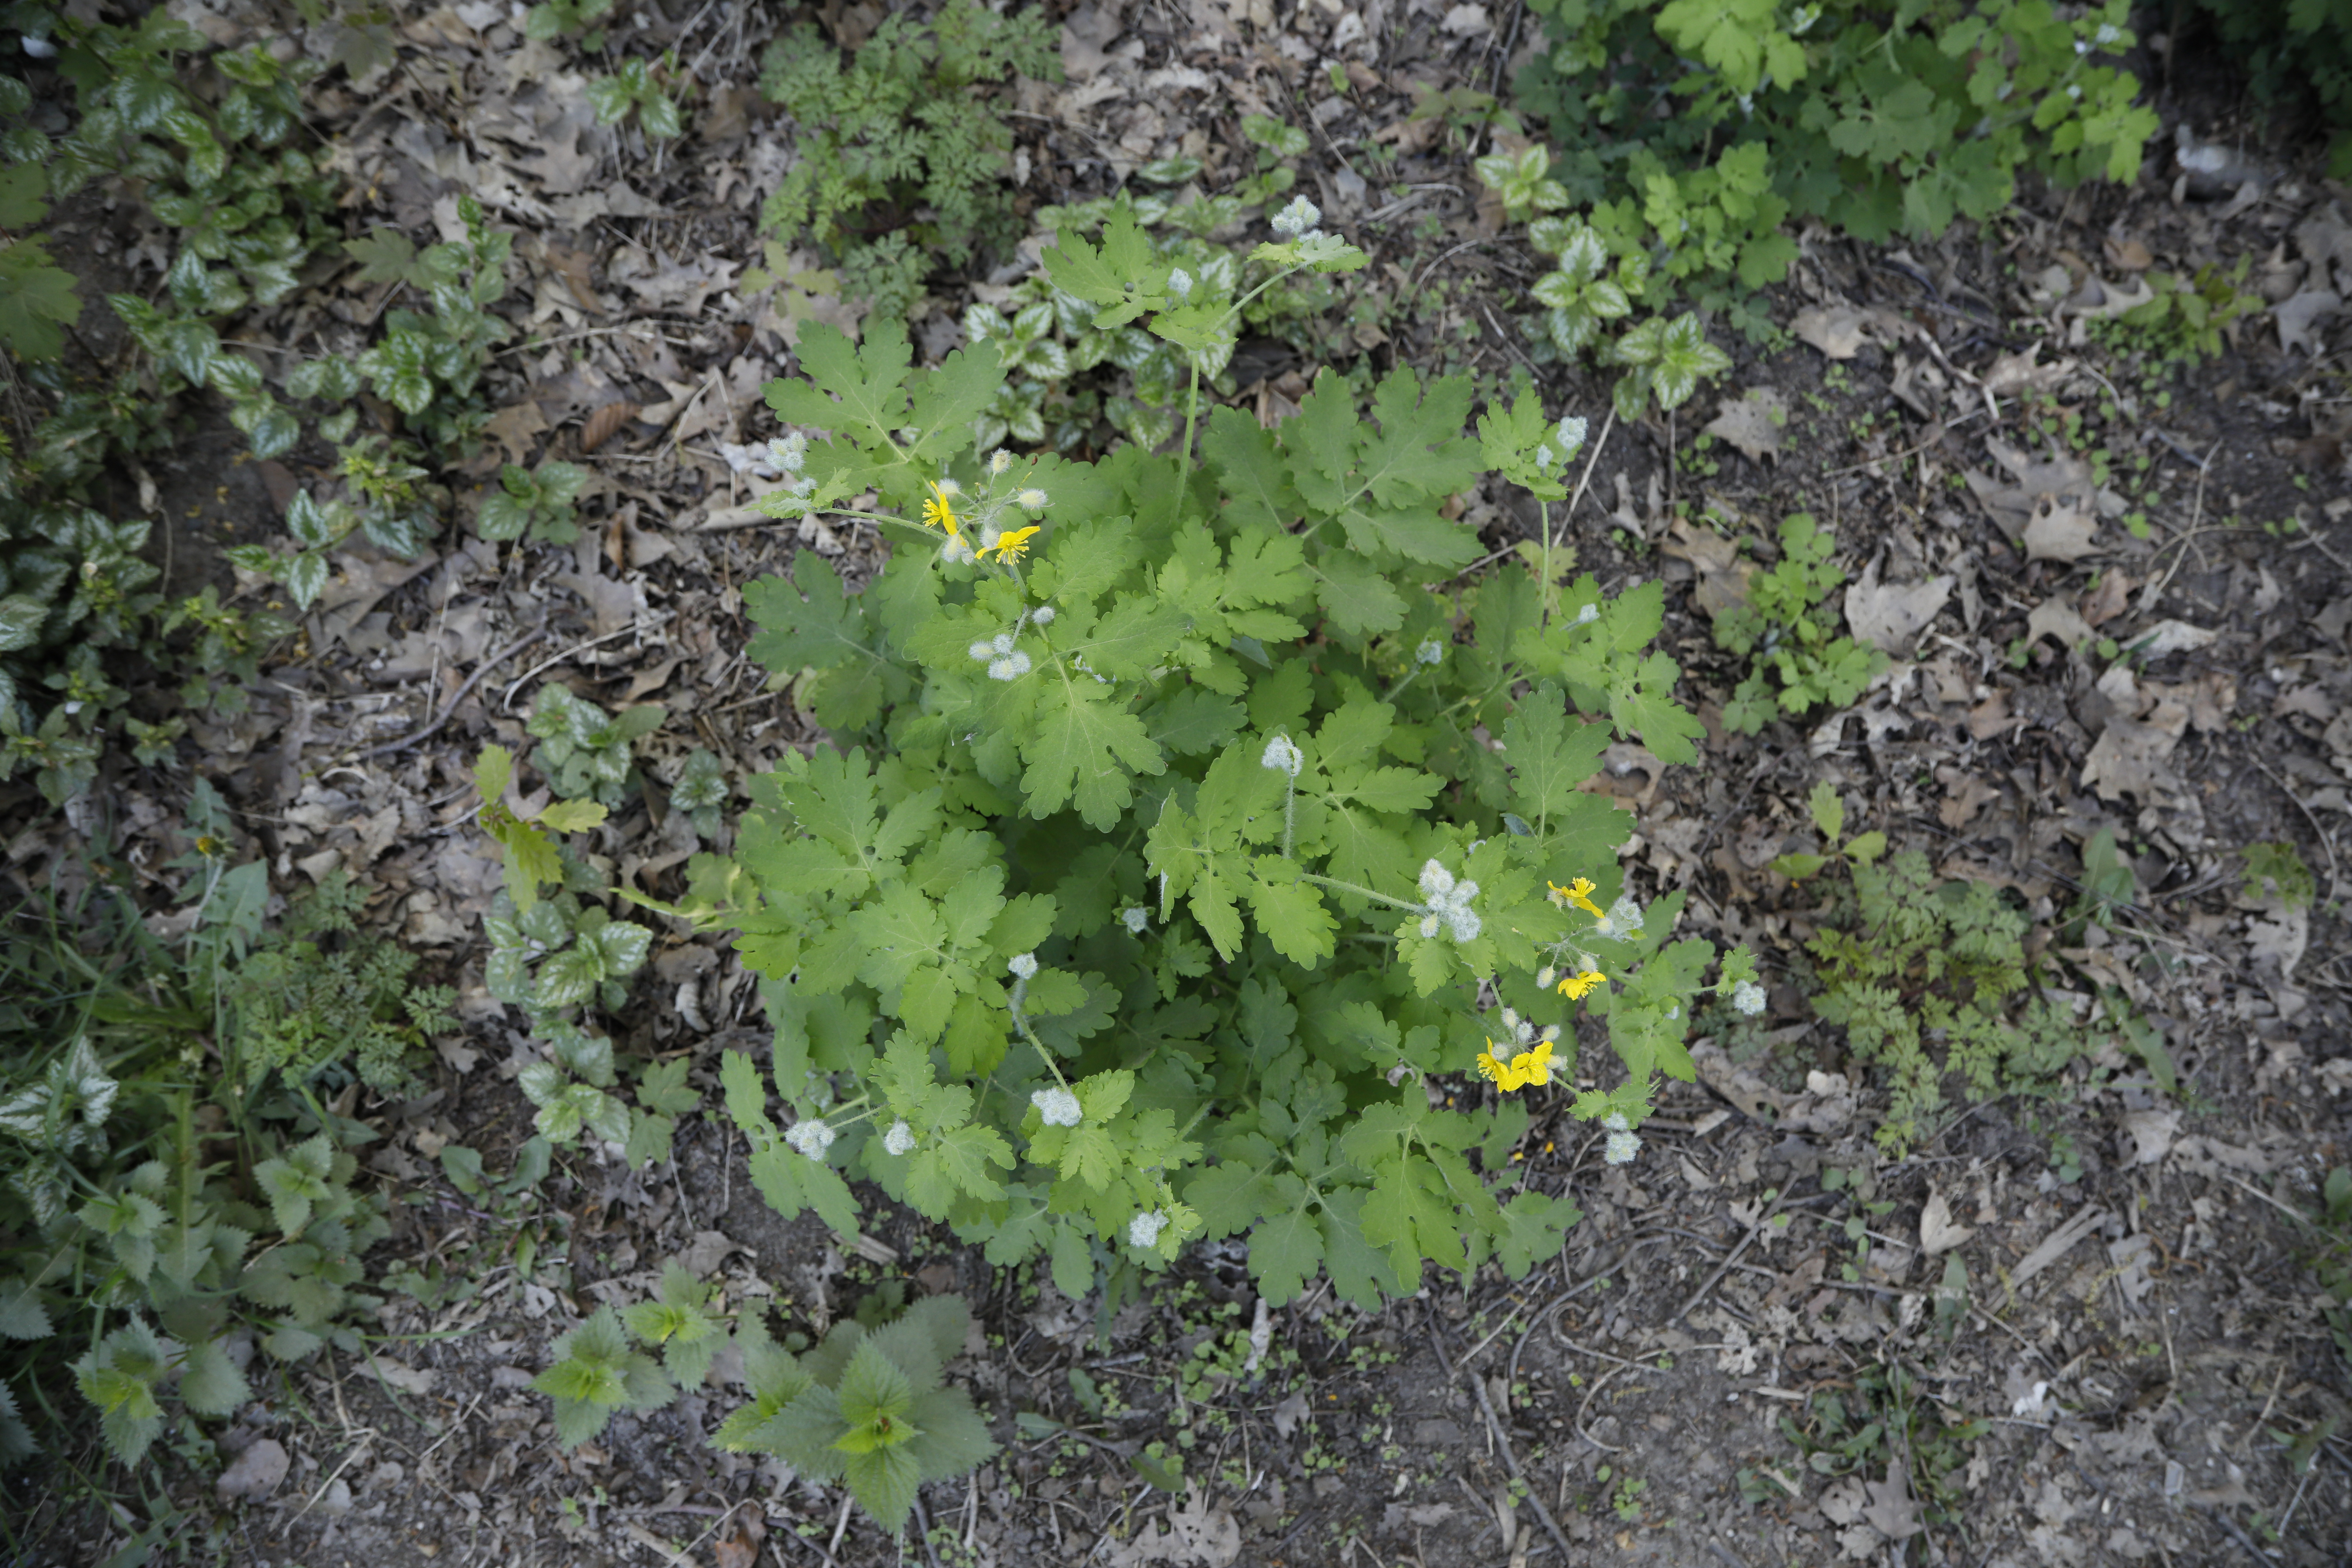
Plant species: Chelidonium majus